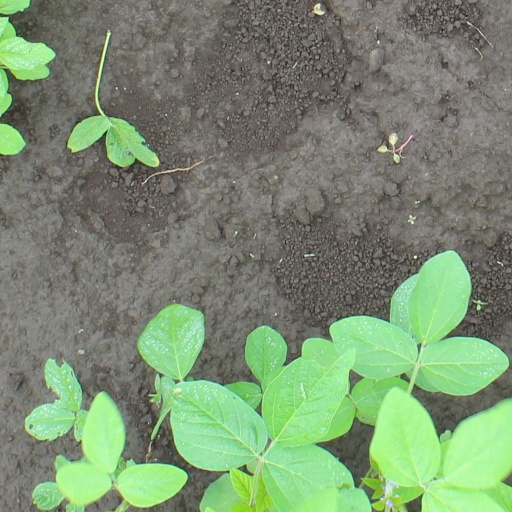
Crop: soybean